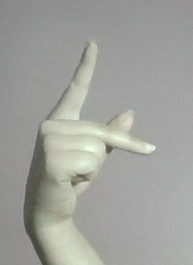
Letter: dha